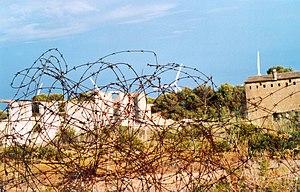
Rivesaltes est une commune française, située dans le département des Pyrénées-Orientales en région Occitanie.
Le camp Joffre, dit « camp de Rivesaltes », a été fondé en 1935. De 1939 à 2007, ce camp militaire a accueilli diverses structures de regroupement de civils ou de militaires vaincus.
La période dite de l’Algérie française, ou de l’Algérie coloniale, va, dans l'histoire de l'Algérie, de 1830, avec la prise d'Alger, à 1962, avec l'indépendance du pays. Cette période est parfois aussi désignée, dans son ensemble, comme celle de la colonisation, de la présence ou de l'occupation française de l'Algérie.